Fyrkat

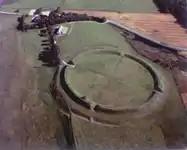
Aerial view of the Viking ring fortress of Fyrkat. The circular geometry is evident.

Fyrkat is a former Viking ring castle in Denmark, dating from c. 980 AD. It is located near the town of Hobro, some distance from the present end of the Mariager Fjord in Northern Jutland. The fortress is built on a narrow piece of land, with a stream on one side and swampy area on the other sides. Likely built during the reign of Harald Gormsson or his son Sweyn Forkbeard, the fortress may have served as barracks or as a defensive stronghold. It would have help to enable control of the traffic on the main land-based trading route between Aalborg and Aarhus. Because of its unique architecture and testimony to the strategic power of the House of Knýtlinga (Jelling dynasty), Fyrkat was inscribed on the UNESCO World Heritage List along with four other Viking ring castles in 2023.